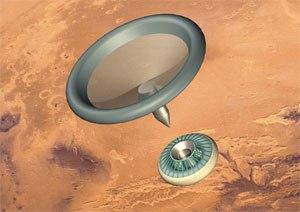
MetNet est un projet de mission spatiale martienne visant à étudier l'atmosphère de Mars, développé par l'Institut météorologique finlandais. La mission prévoit l'envoi de plusieurs dizaines d'atterrisseurs MetNet sur la surface martienne. L'objectif est d'établir un vaste réseau d'observation en surface sur Mars pour étudier la structure de l'atmosphère de la planète, sa physique et sa météorologie. Le projet est actuellement au point mort.